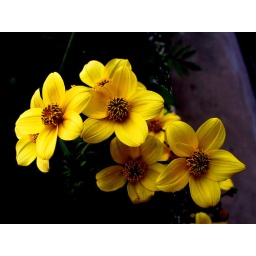
yellow group suns in the dark sky